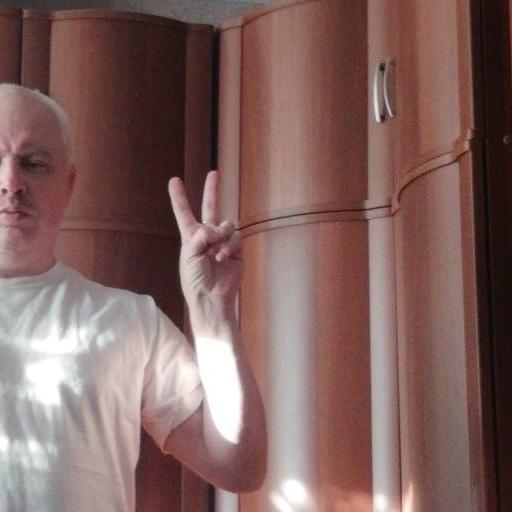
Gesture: peace